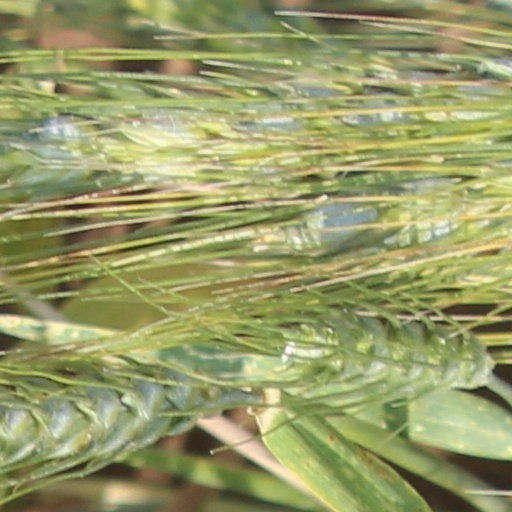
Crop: wheat